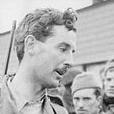
Age: 30